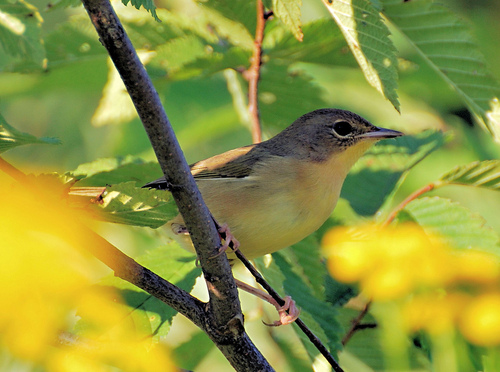
this small bird has a pale yellow breast that also appears in its wingbars with a speckled black crown.
a small, pale yellow bird with grey speckled feathers on its head and wings.
this little bird has a yellow belly and breast, with a gray crown and a white eyering.
this bird is brown and grey in color with a sharp beak, and black eye rings.
bird has a light yellow belly, and a brown back with brown wings, pink feet, and small bill for eating bugs.
a small bird with a white belly and breast, black crown, and the bill is short and pointed
this is a small bird with a pale yellow belly and throat, pale tarsus and foot, with grey back, wings and hood.
this bird is brown with yellow and has a very short beak.
this bird has a light yellow colored chest, and greyish colored head
this bird has a cream throat and belly, gray crown, and brown primaries.
Species: Yellow Throated Vireo